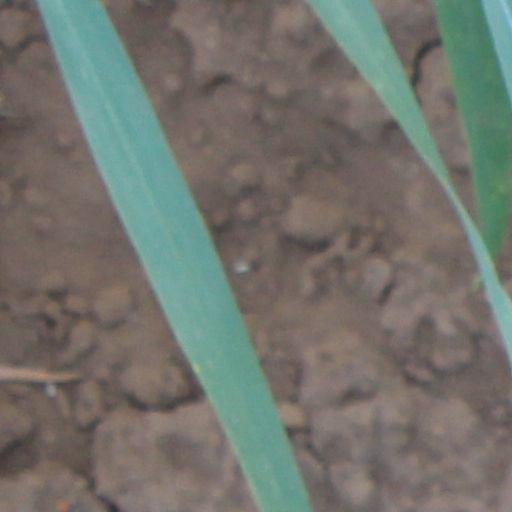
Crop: wheat